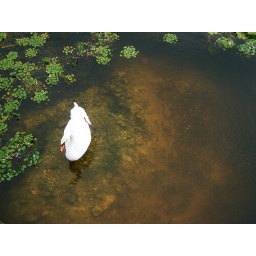
white swan surrounded by small fish.